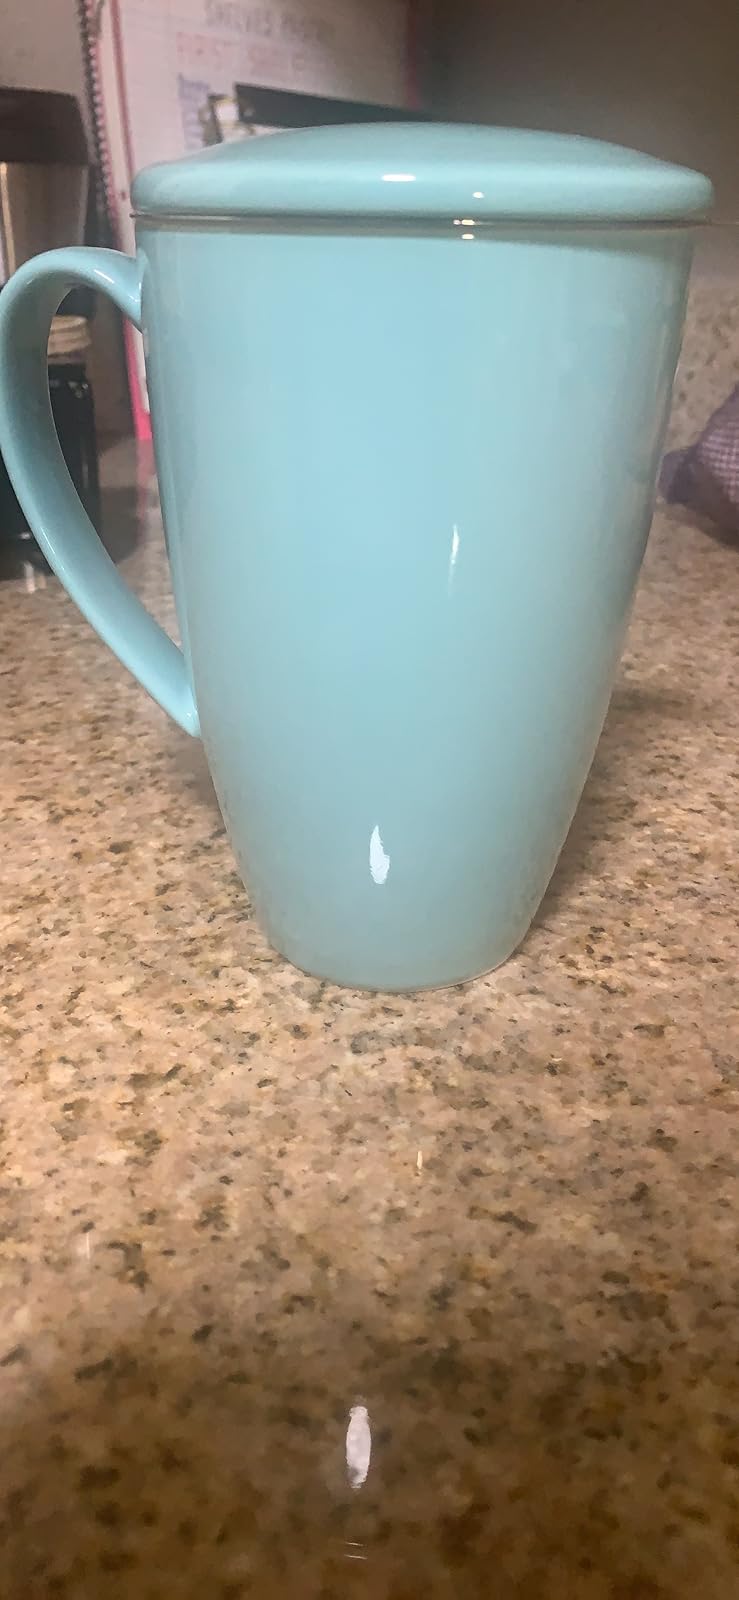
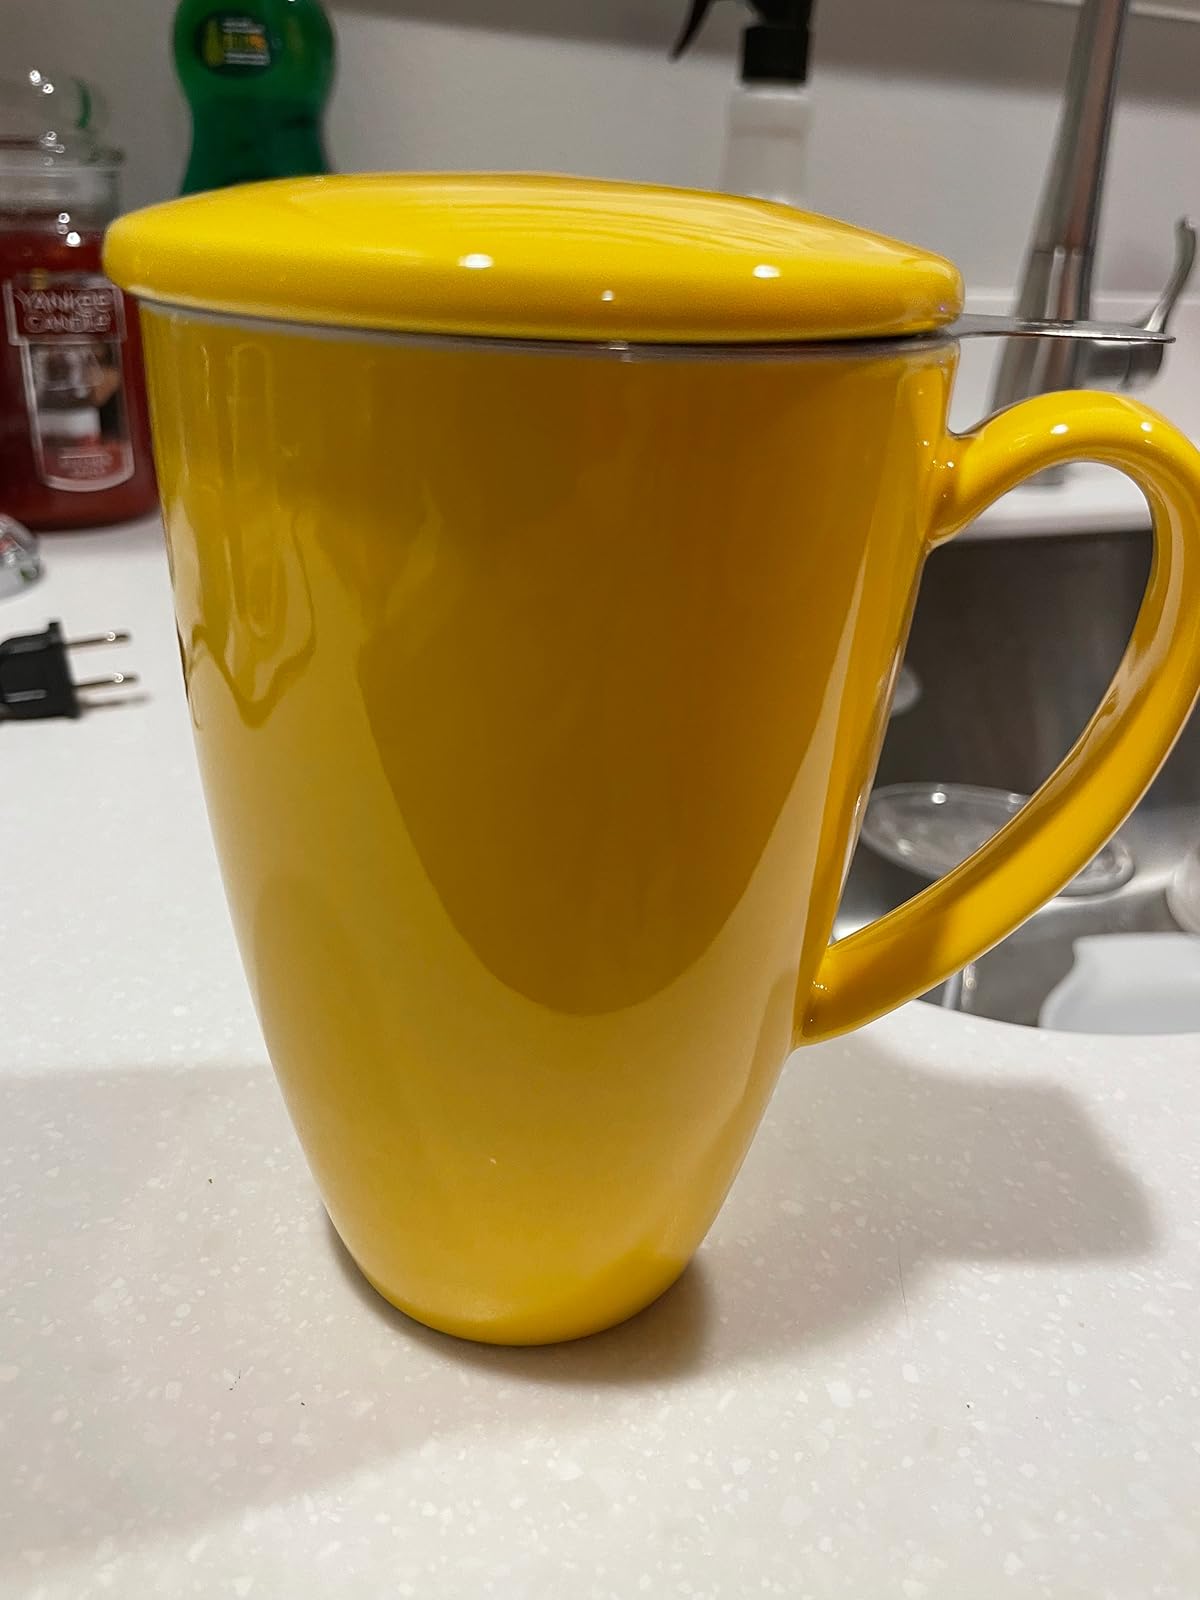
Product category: items_mug
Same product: no